Matins Gospel

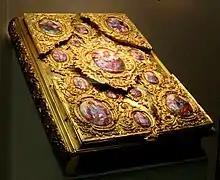
Gospel Book from 1772. The central medallion depicts the Resurrection of Jesus, in the corners are the Four Evangelists (Moscow)

The Matins Gospel is the solemn chanting of a lection from one of the Four Gospels during Matins in the Orthodox Church and those Eastern Catholic churches which follow the Byzantine Rite.